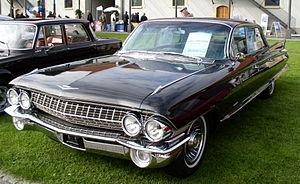
Cadillac Series 62 Sedan de 1961